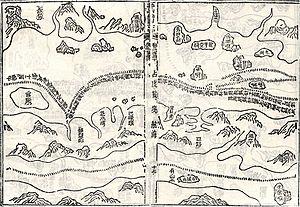
Zheng He est un eunuque chinois musulman et un explorateur maritime célèbre, que ses voyages amenèrent jusqu'au Moyen-Orient et en Afrique de l'Est.